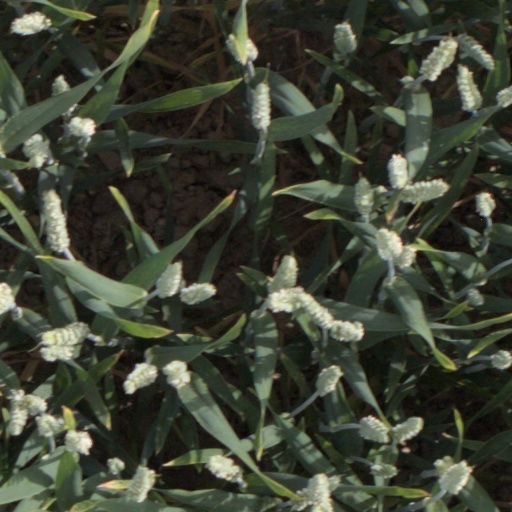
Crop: wheat